Mihály Simai

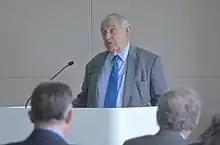
Mihály Simai

Mihály Simai (born 1930, in Budapest) is a noted Hungarian economist, researcher at the Institute for World Economics, Research Centre for Economic and Regional Studies of the Hungarian Academy of Sciences and professor at Corvinus University. His main area of specialization is world economics and the transformation of the world economic system. Previous posts include his directorship of the World Institute for Development Economics Research, Helsinki between 1993-1995, membership and presidency of the United Nations University Council between 1987-1993, directorship of the Institute for World Economics, Hungarian Academy of Sciences between 1987-1991, and vice-chairmanship of the UNICEF Governing Council between 1979-1985.